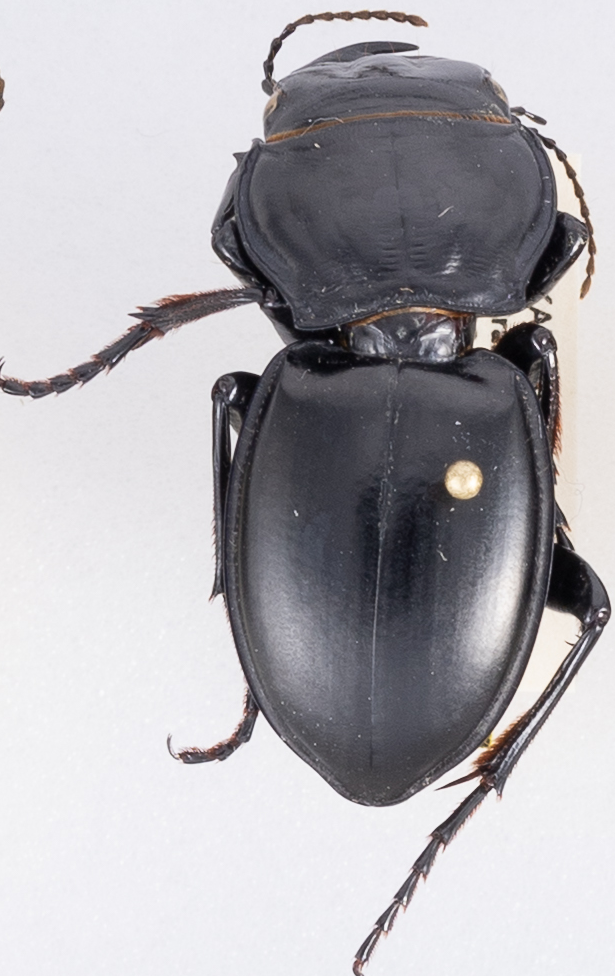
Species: Pasimachus californicus
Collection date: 2019-08-12
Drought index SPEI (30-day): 0.36
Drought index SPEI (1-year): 2.09
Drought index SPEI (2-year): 0.82